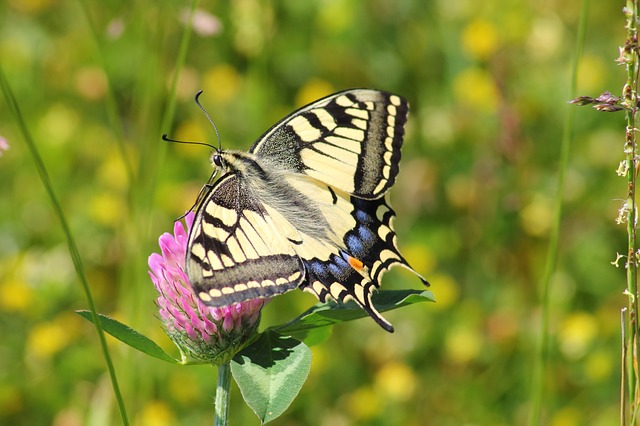
Label: farfalla